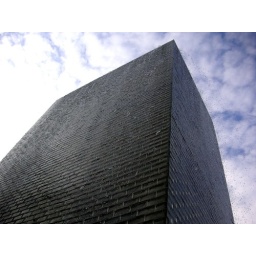
At times, Crown Fountain reverts to a minimal cascade of water over its glass blocks.